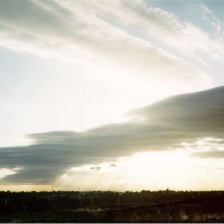
Cloud type: Stratocumulus